Hammarbyleden

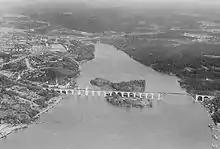
The Årstaviken area of the waterway (looking east). One of the Årstabroarna bridges can be seen crossing the waterway.

Hammarbyleden is an artificial waterway in Stockholm which connects Lake Mälaren with Saltsjön, the westernmost bay of the Baltic Sea. The waterway is located along the southern edge of Södermalm, one of Stockholm's many islands.